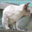
Label: cat